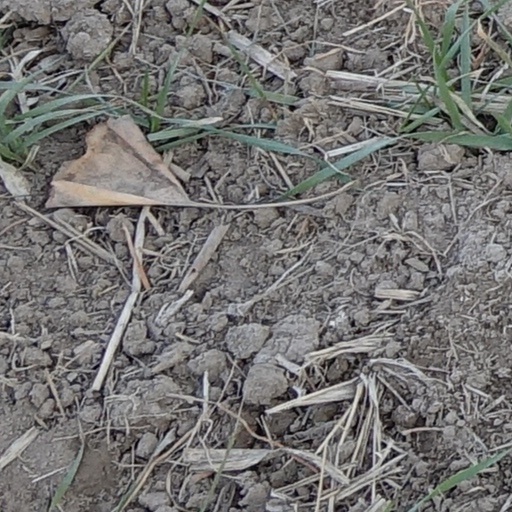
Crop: wheat